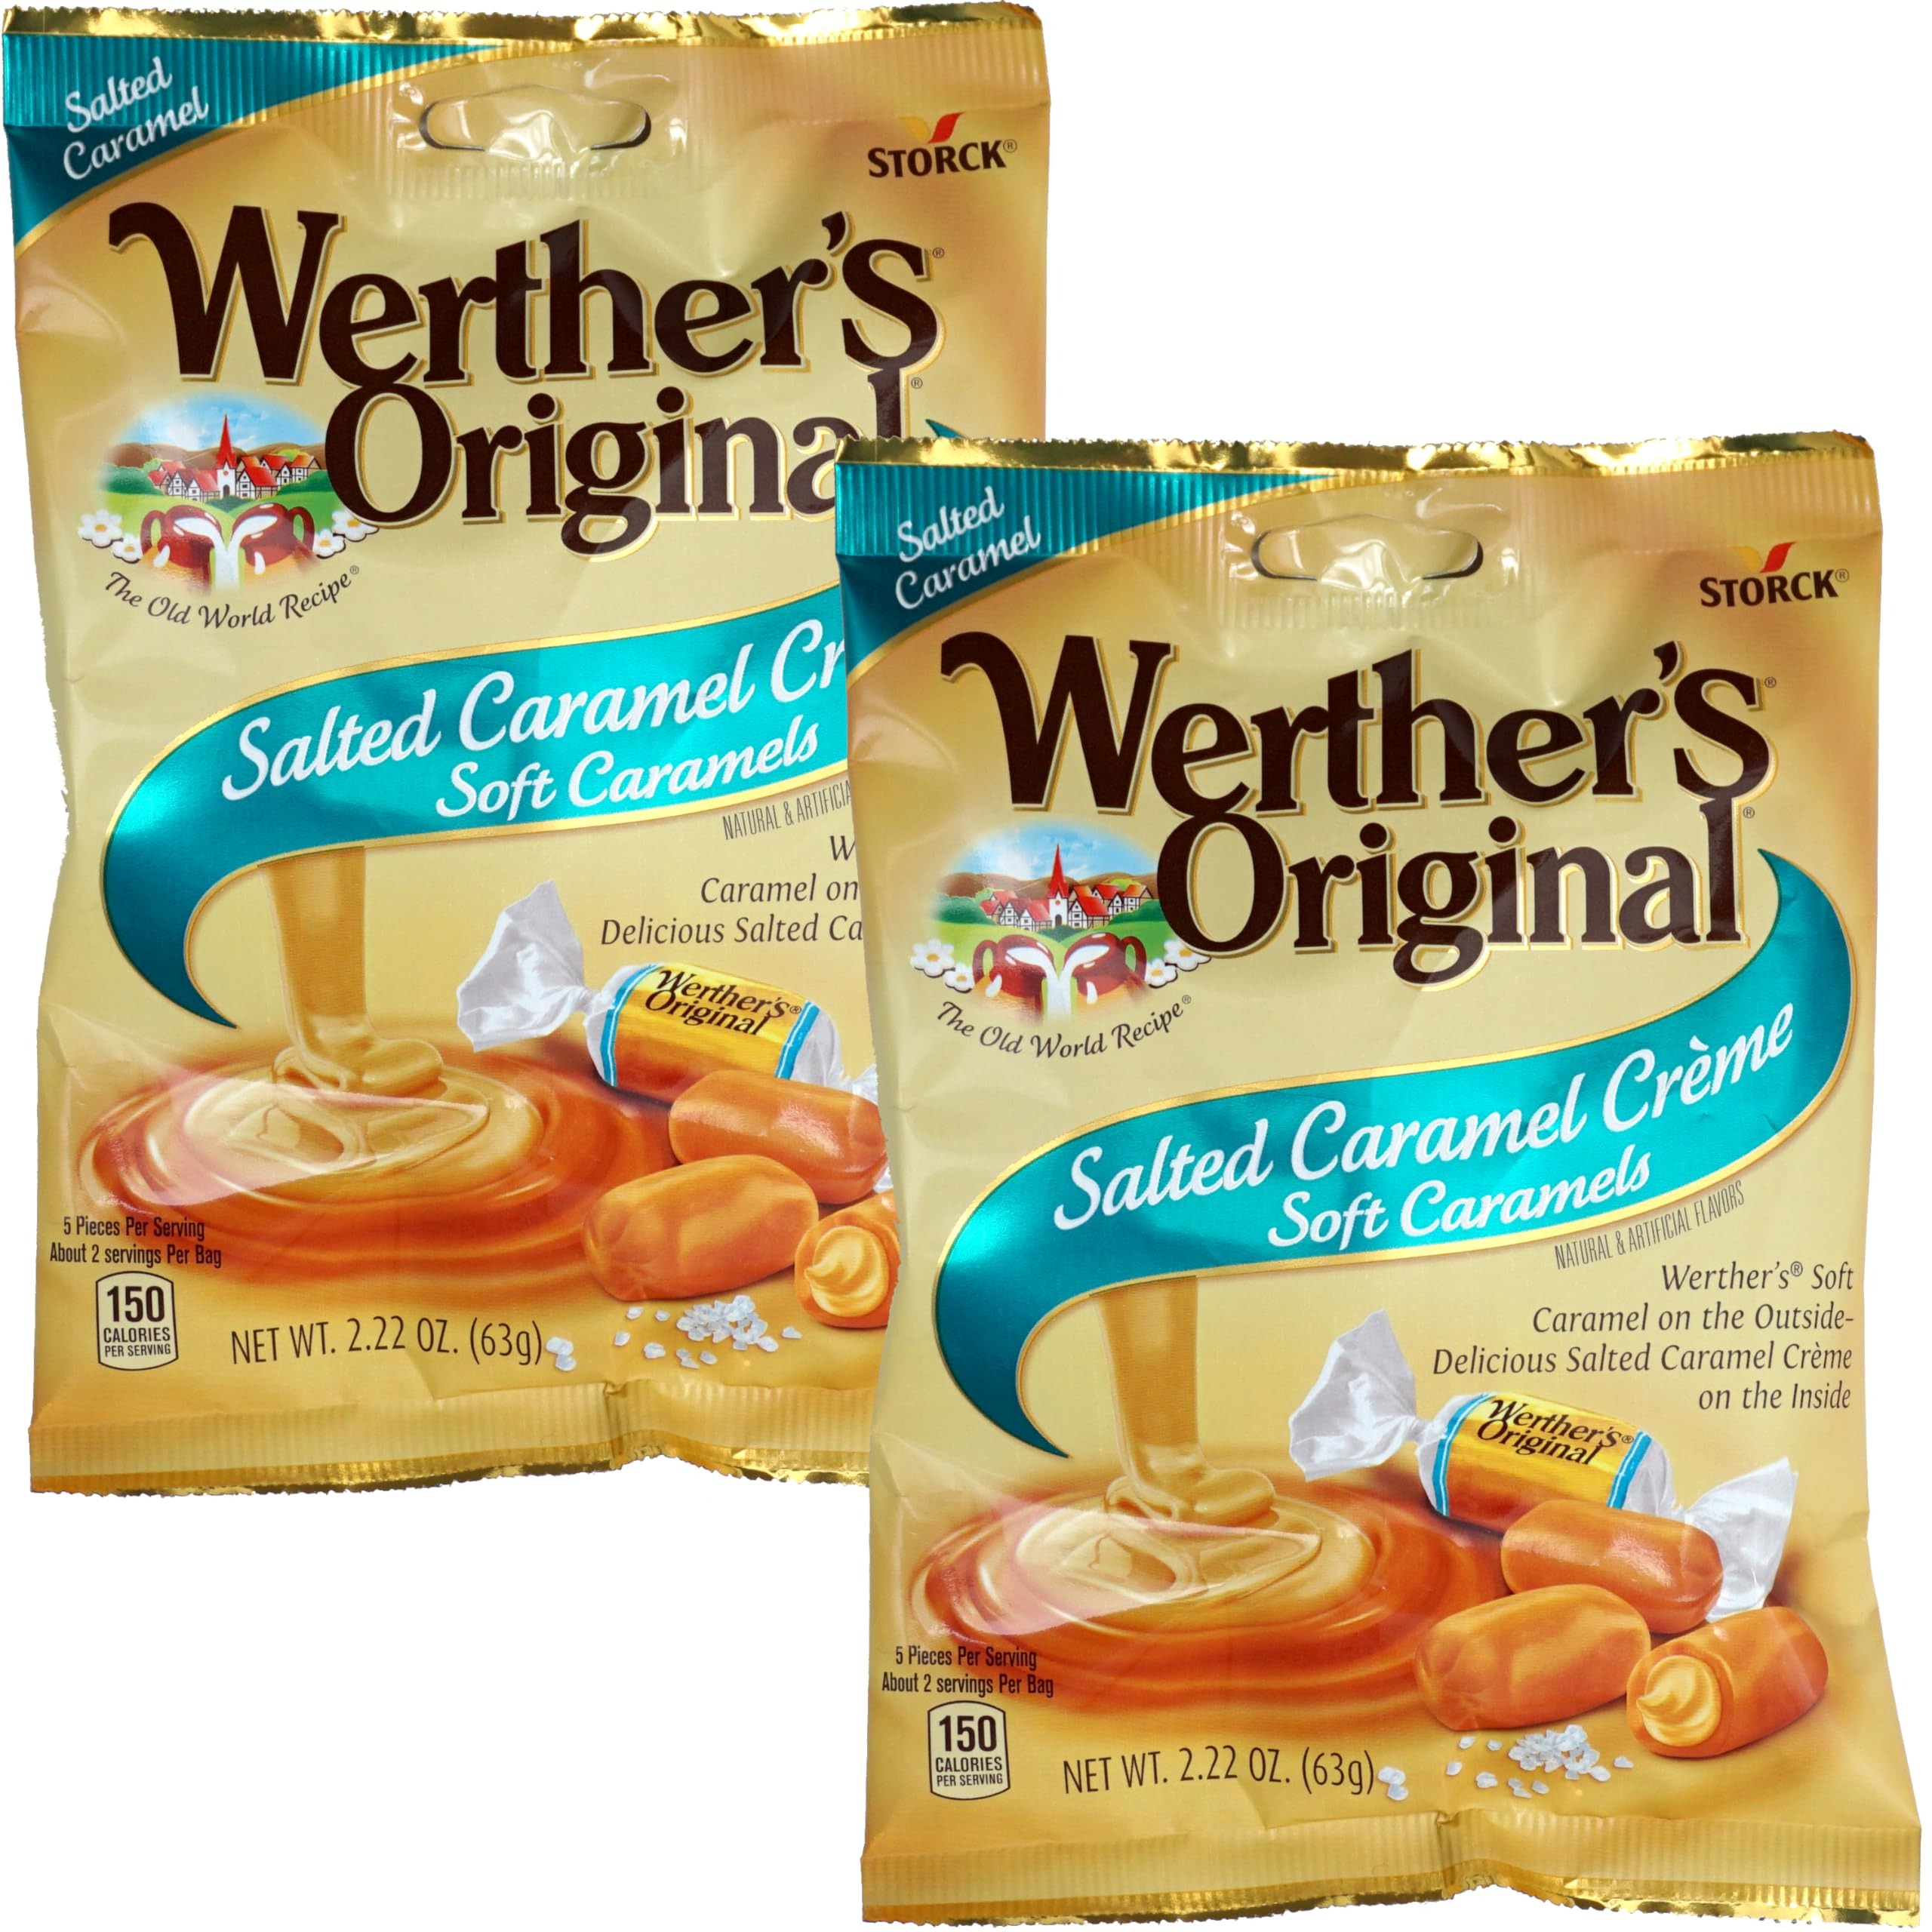
Item Name: Werthers Soft Caramel, Original Salted Caramel Cream 2.22 Ounce Bags (Pack of 2) - Individually Wrapped Werther Chewy Caramels - The Hampton Popcorn & Candy Company
Bullet Point 1: PACK OF 2: Satisfy your sweet tooth with a bundle of two - 2.2 oz bags of Werther's Original Salted Caramel Crème soft chews. Creamy caramel perfection awaits.
Bullet Point 2: Indulge in the classic taste of Werther's Original Caramel Candies. Crafted with real butter and fresh cream, these individually wrapped treats offer a perfect balance of sweet and salty.
Bullet Point 3: Ideal for adding a sweet touch to your workplace candy stash, a convenient companion for your car or purse, elevating any party setup, these delectable candies arrive individually wrapped, promising the pinnacle of deliciousness.
Bullet Point 4: Since 2003, The Hampton Popcorn & Candy Company has been delighting taste buds with a delectable assortment of popcorn and candy treats, perfect for every occasion.
Product Description: Satisfy your sweet tooth with a bundle of two - 2.2 oz bags of Werther's Original Salted Caramel Crème soft chews. Creamy caramel perfection awaits.
Value: 4.44
Unit: Ounce

Price: 9.94